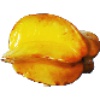
Label: Carambula 1